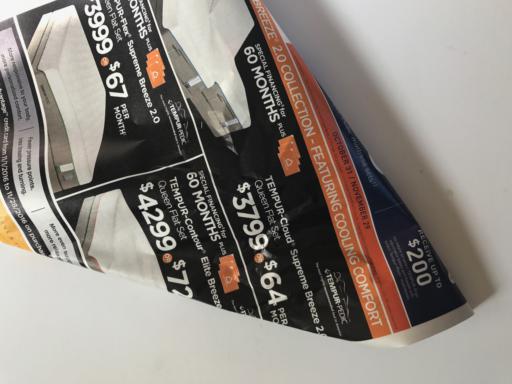
Waste category: paper